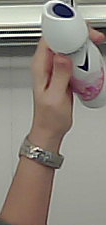
Product: rexona_spray